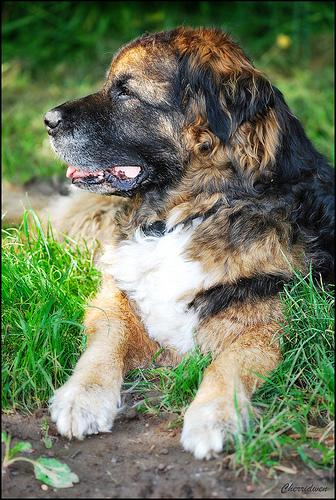
Breed: leonberger